Music of Uruguay

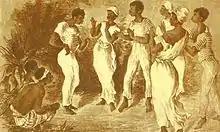
Candombe1870-Uruguay.

The most distinctive music of Uruguay is to be found in the tango and candombe; both genres have been recognized by UNESCO as an Intangible Cultural Heritage of Humanity. Uruguayan music includes a number of local musical forms such as murga, a form of musical theatre, and milonga, a folk guitar and song form deriving from Spanish and italian traditions and related to similar forms found in many American countries.